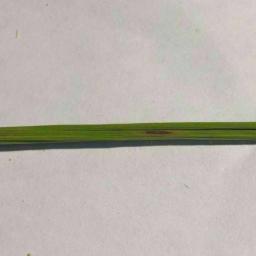
Label: Rice___Leaf_Blast